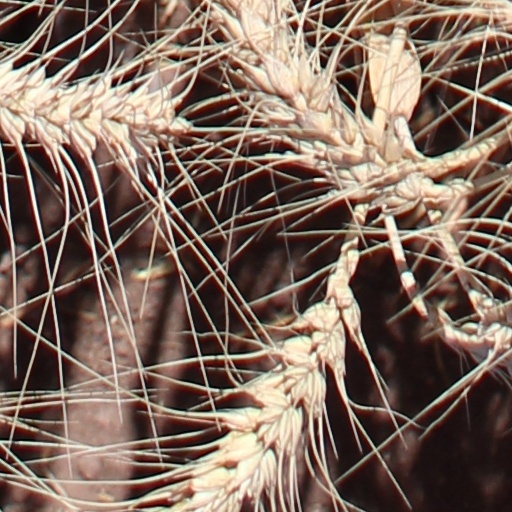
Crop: wheat